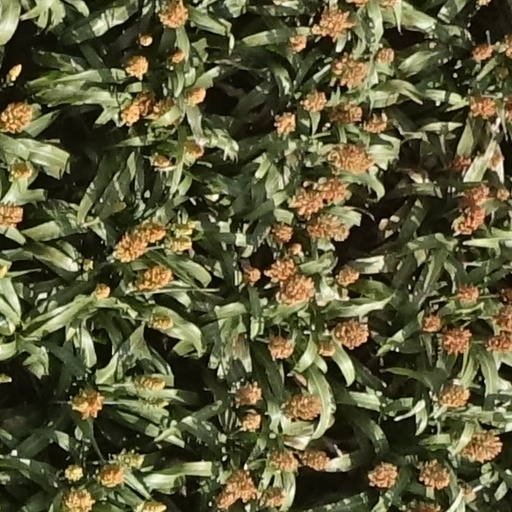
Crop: sorghum